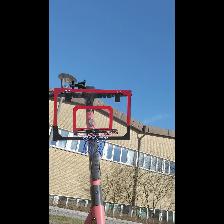
Label: NonHuman